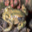
Label: frog